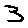
Label: 3